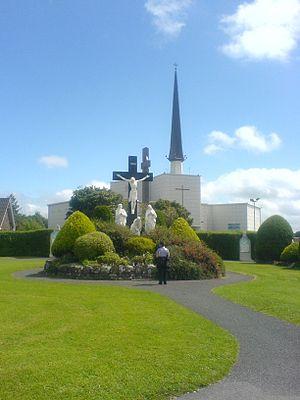
Une apparition mariale, appelée aussi mariophanie, est un supposé phénomène surnaturel se rapportant spécifiquement à une vision de la Vierge Marie, mère de Jésus. La tradition populaire rapporte de nombreuses apparitions mariales et l'Église catholique n'en a reconnu qu'une vingtaine. L'Église copte orthodoxe a également reconnu quelques apparitions au cours du XXᵉ siècle. L'événement prend généralement le nom de la ville où il se produit. Curieusement, le pays où la dévotion à Marie, mère de Dieu, est la plus intense et la plus fervente, la Russie, n'a été gratifié d'aucune apparition mariale. Ce qui fit dire que si les apparitions sont à l'ouest, la dévotion est à l'est.
Le sanctuaire de Knock ou sanctuaire de Notre-Dame de Knock, est un sanctuaire situé à Knock en Irlande. Il célèbre une apparition de la Vierge Marie, de saint Joseph, de saint Jean, d'anges et de Jésus-Christ en 1879. Cette apparition a été reconnue comme authentique par l'Église catholique en 1936.